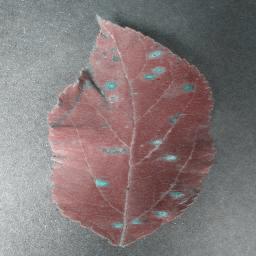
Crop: apple
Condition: cedar_rust